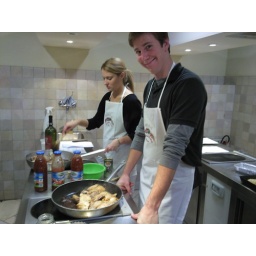
Nathan and Liz took on the chicken Tuscan style: cooked in a red wine, tomato and olive sauce.